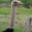
Label: bird